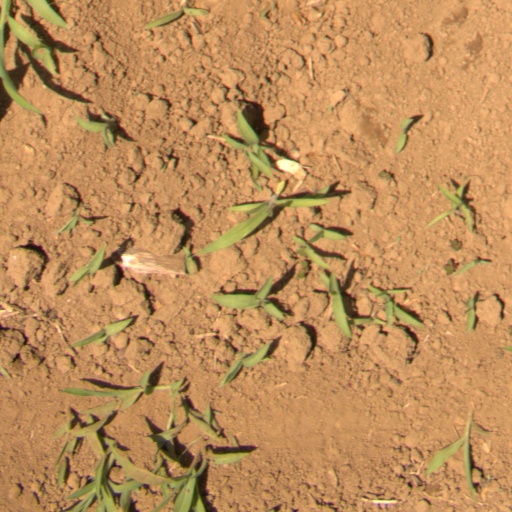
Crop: Jerusalem artichoke